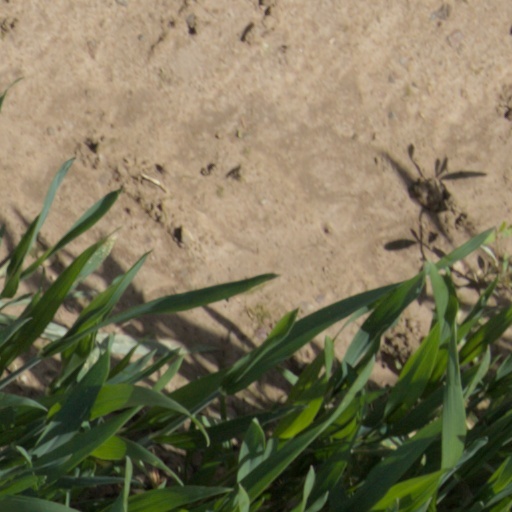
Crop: wheat